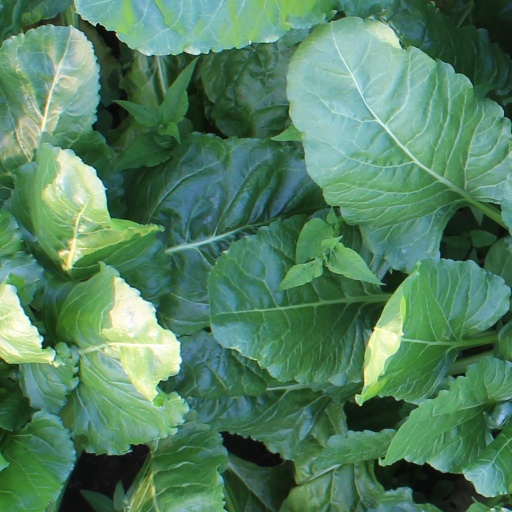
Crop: sugar beet